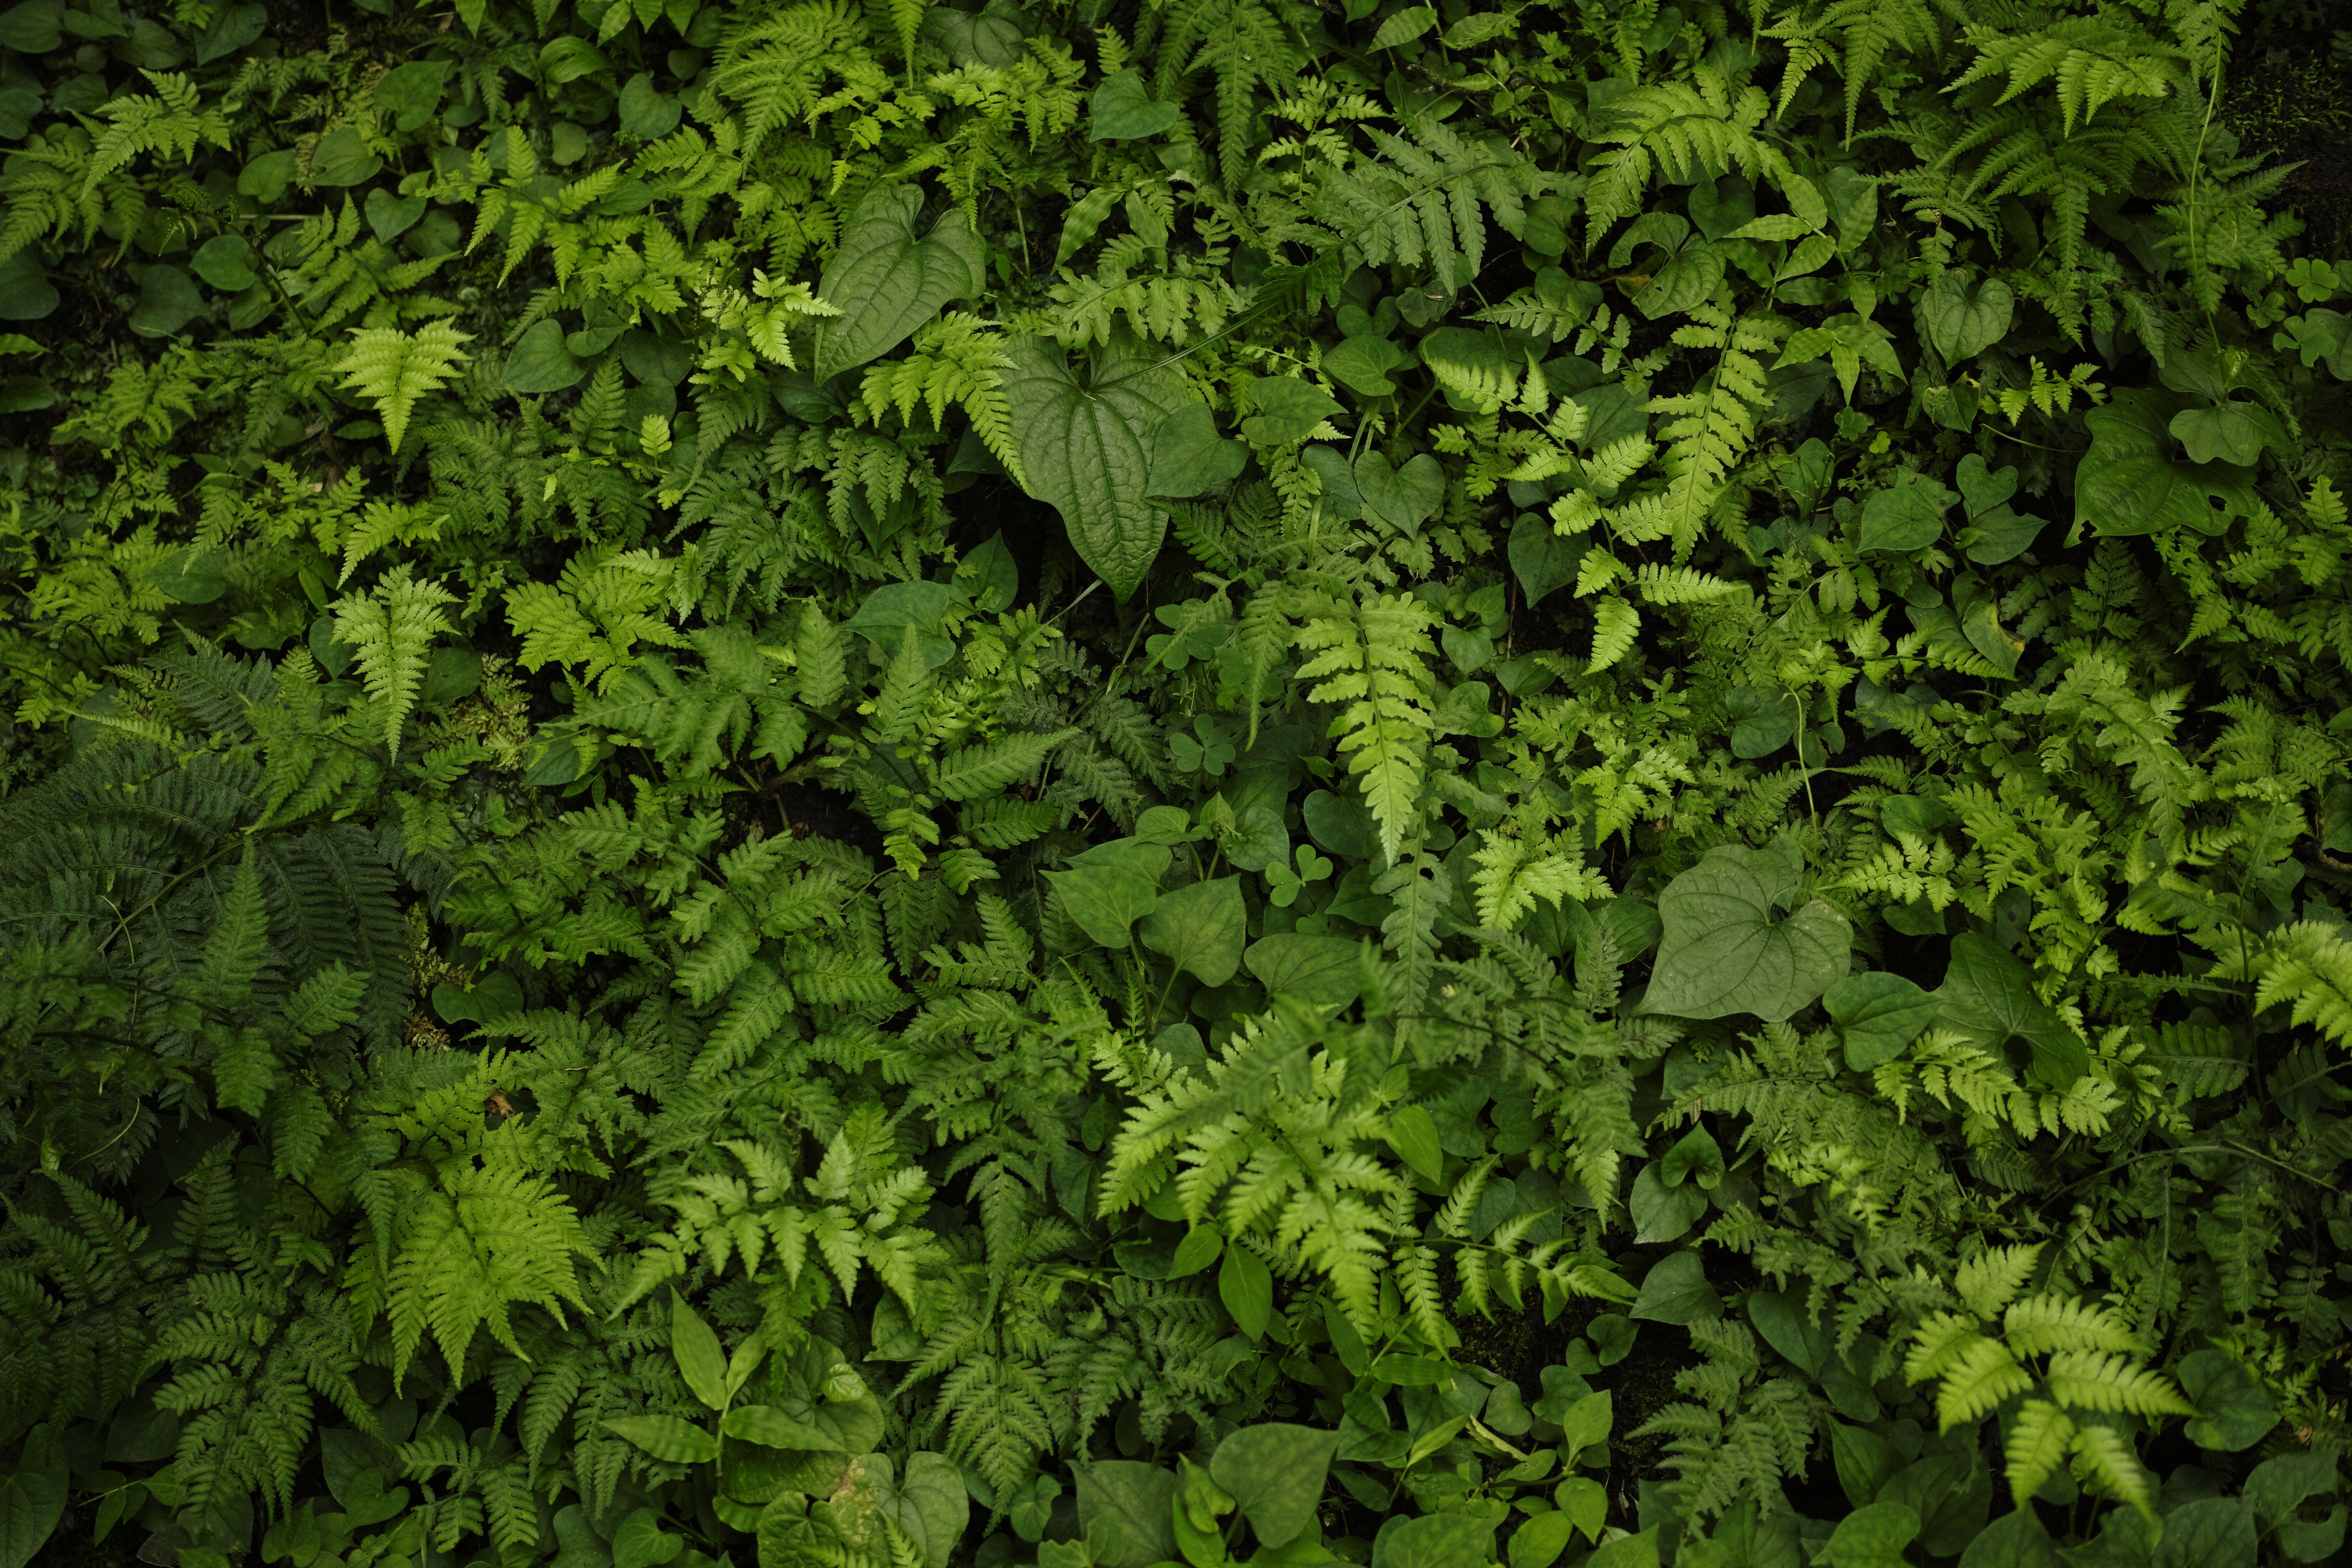
tree, forest, branch, plant, leaf, flower, green, jungle, botany, thicket, flora, fern, woods, background, vegetation, shrub, rainforest, deciduous, woodland, habitat, ecosystem, flowering plant, natural environment, land plant, ferns and horsetails, vascular plant